Tamara Eteimo

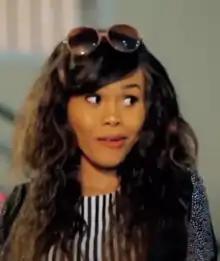

Tamara Eteimo (born July 24, 1987) also known by her stage name Tamara Jones, is a Nigerian R&B singer-songwriter and Actor. Since her Nollywood film debut in 2011, right after she won the seventh edition of the "Next Movie Star" reality show, the actress has appeared in over 50 films. She was ranked second in Charles Novia's annual rankings of Nollywood actresses for 2013 and has been nominated for numerous awards.